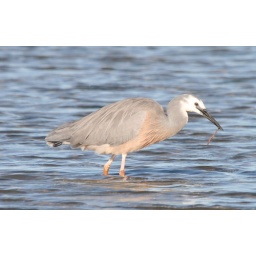
bird in water